Kelmendi (tribe)

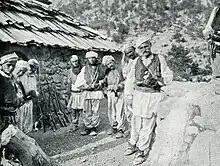
A group of Kelmendi men, 1912.

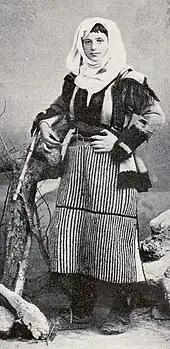
Highland woman of Kelmendi, 1890s

The Kelmendi region is located in the District of Malësi e Madhe in northern Albania, situated in the northernmost and most isolated part of the country. It borders the Albanian tribal regions of Gruda to the west, Hoti to the southwest, Boga to the south, Shala to the east, and the Montenegrin tribal regions of Kuči and Vasojevići to the north.